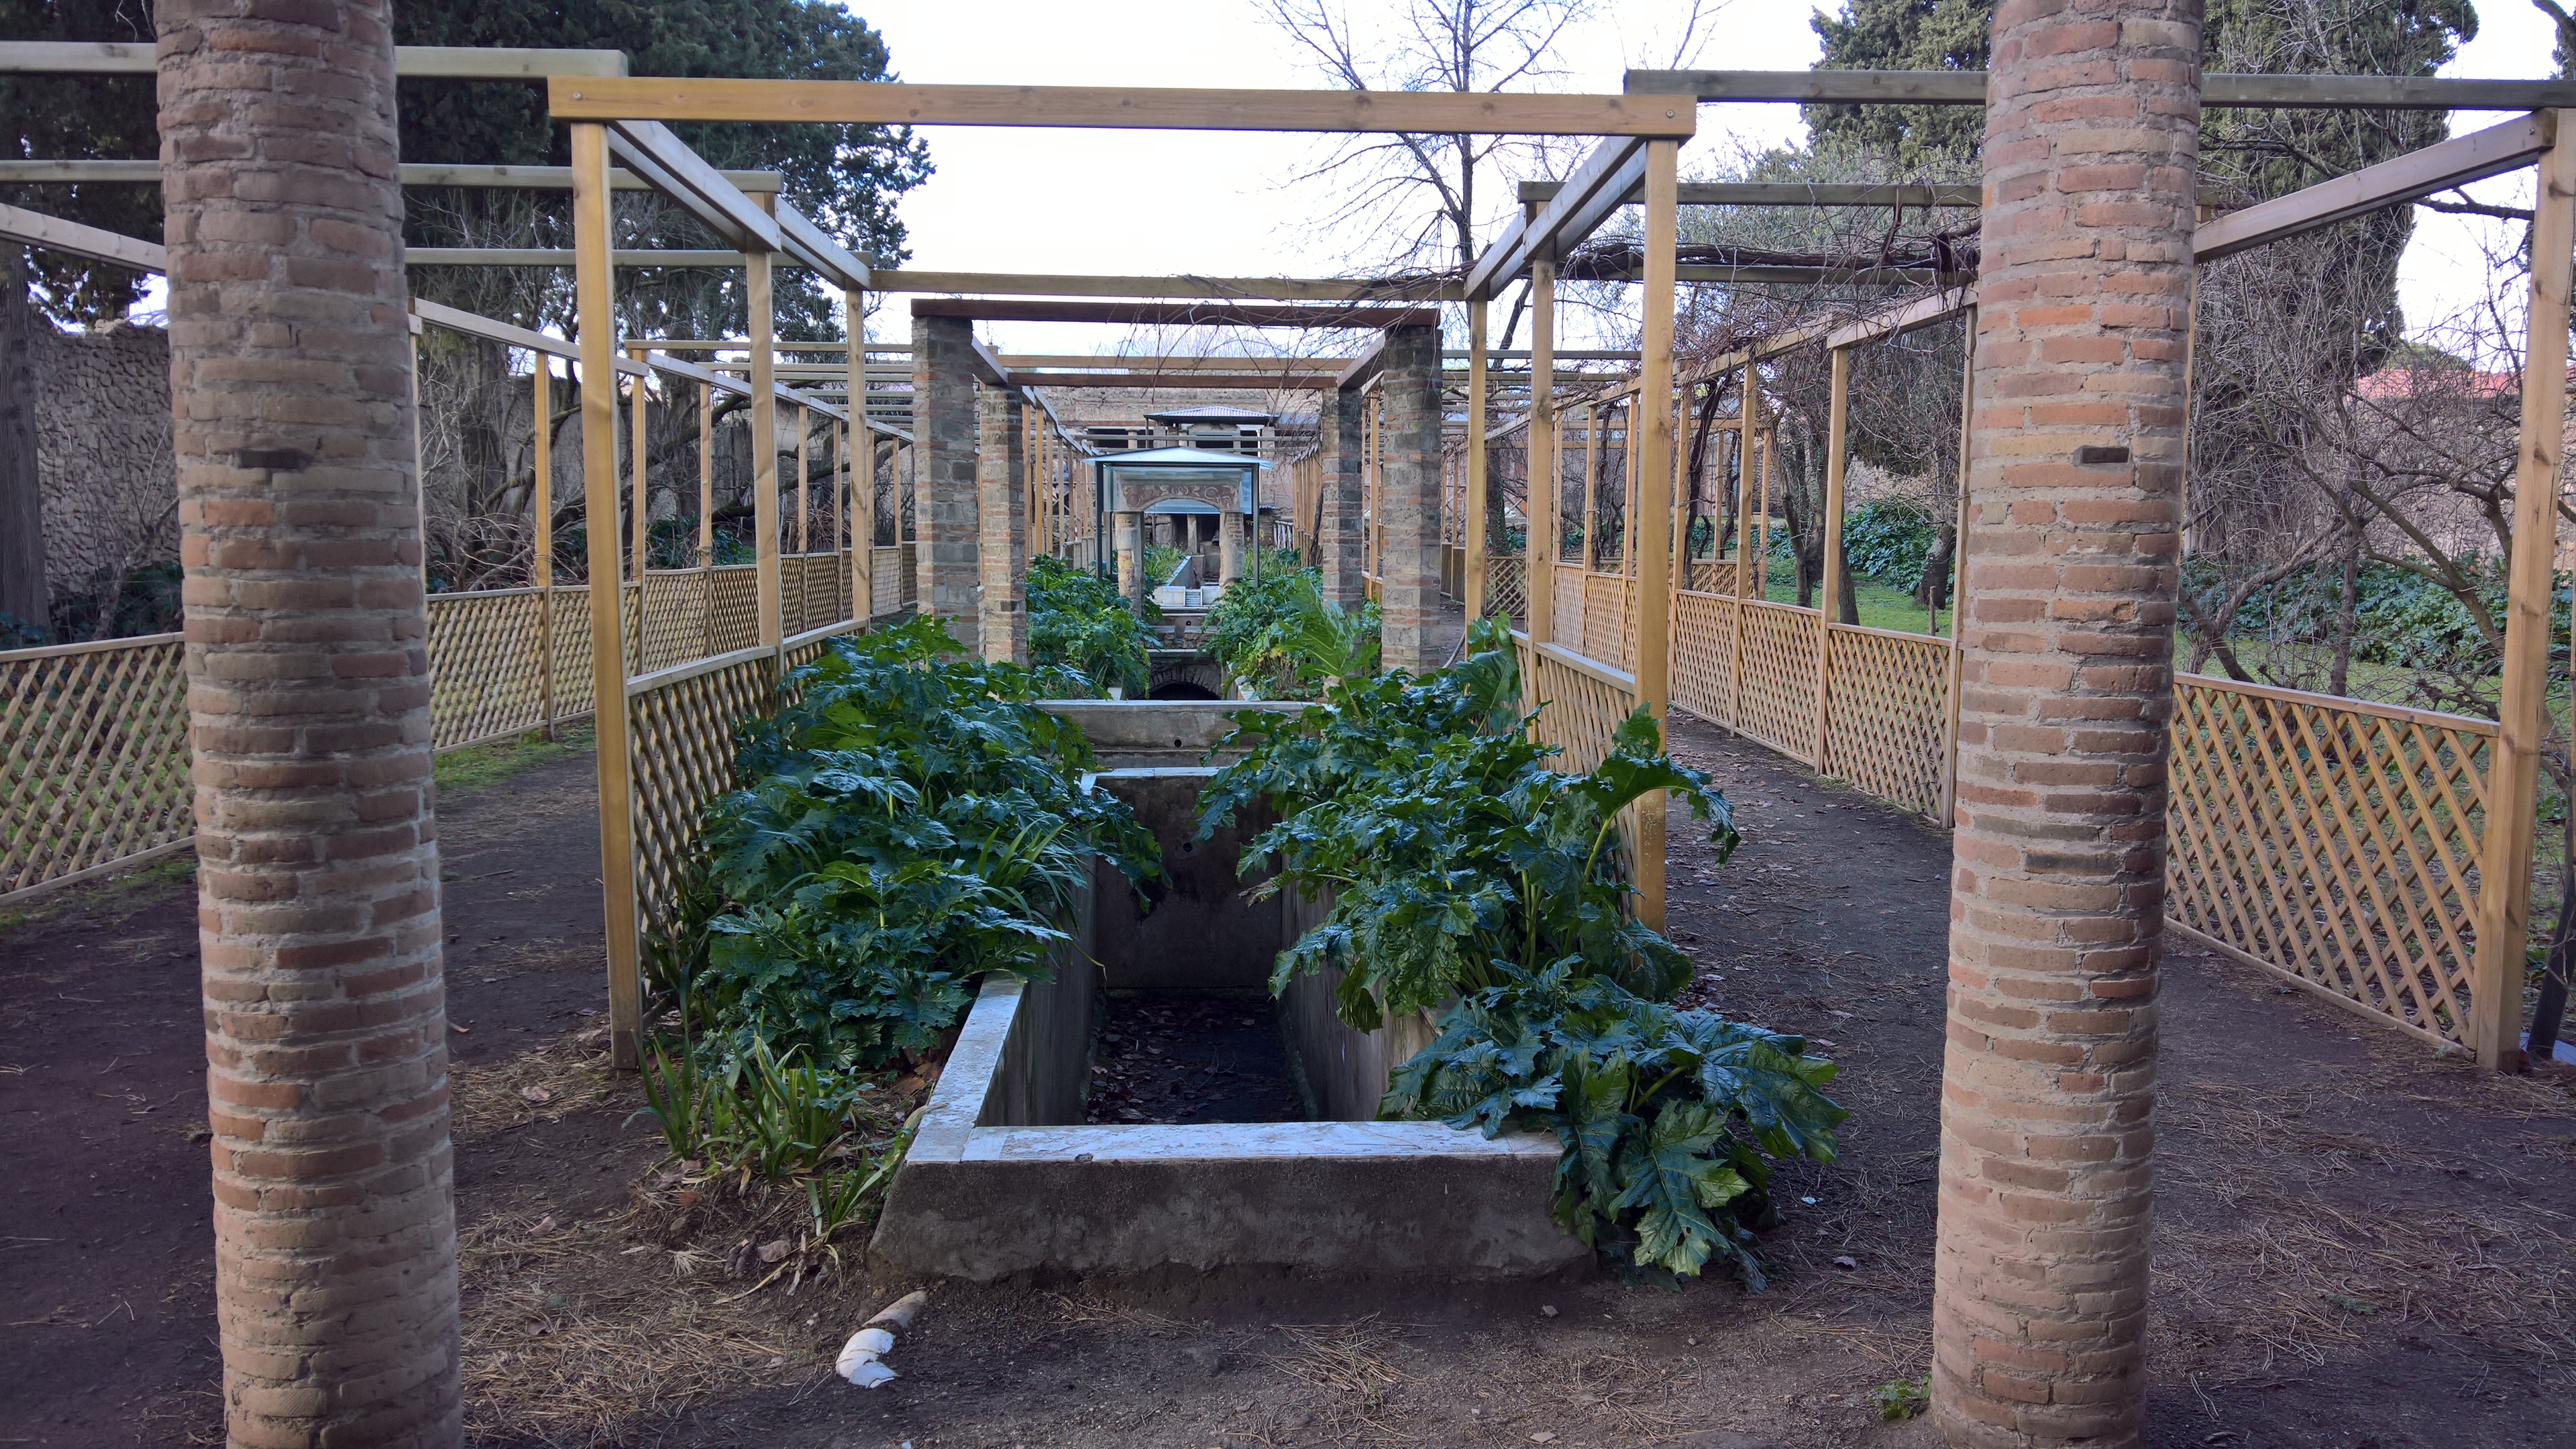
pompeii, botany, garden, greenhouse, building, architecture, walkway, tree, house, pergola, plant, courtyard, botanical garden, home, arch, shrub, yard, landscaping, outdoor structure